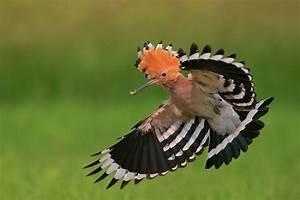
butterfly